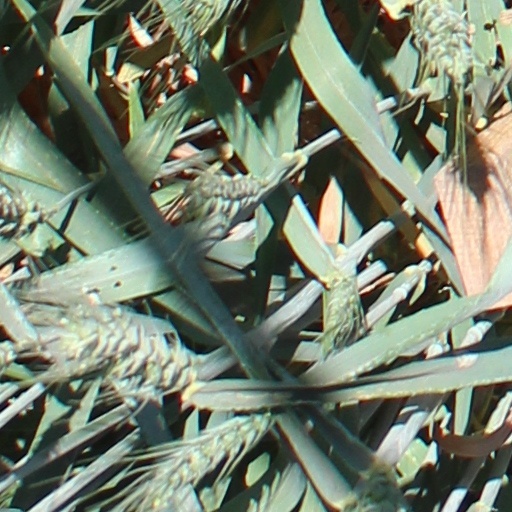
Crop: wheat